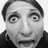
Emotion: surprise